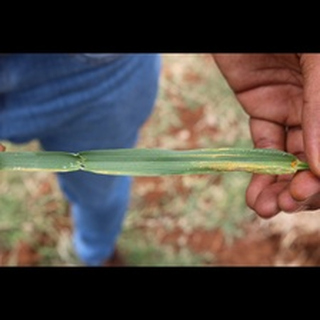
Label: wheat_black_rust